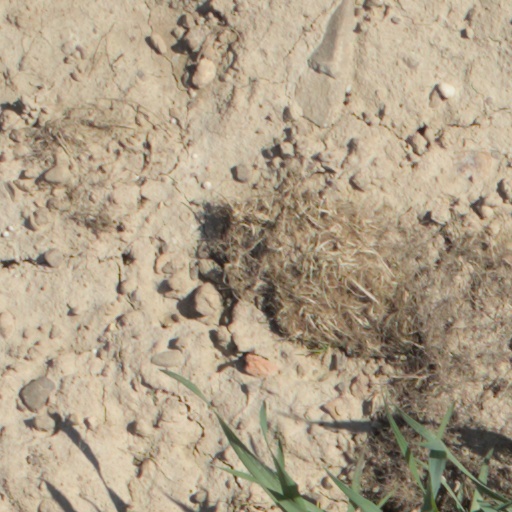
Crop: wheat